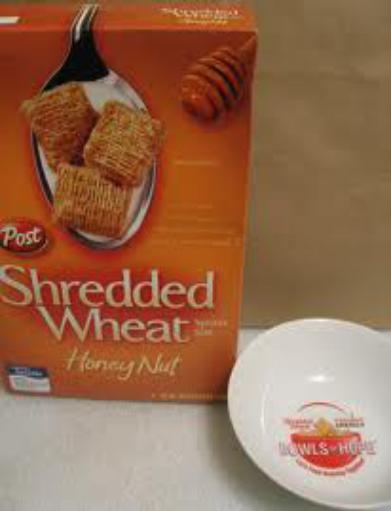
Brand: Honey Nut Shredded Wheat
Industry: Food